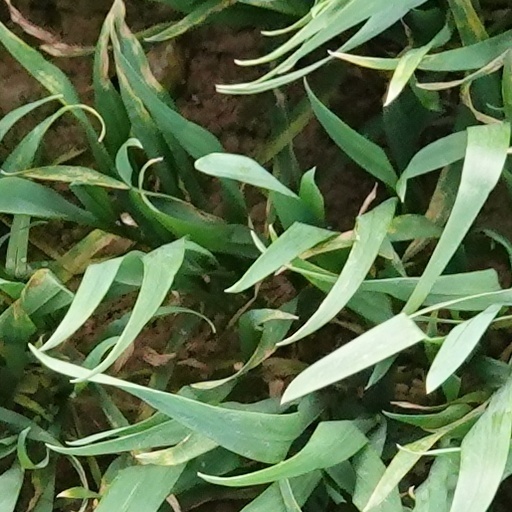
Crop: wheat